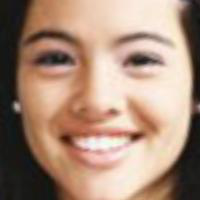
Age group: age 11-20